George Alexander Albrecht

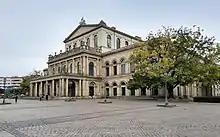
Staatsoper Hannover

In 1965, Albrecht became Generalmusikdirektor (GMD) of the Staatsoper Hannover, at age 29 then the youngest GMD in Germany. He focused on the symphonies of Gustav Mahler and Anton Bruckner. He programmed all major operas by Mozart and stageworks by Wagner. Albrecht performed Wagner's "Der Ring des Nibelungen" staged by intendant Hans-Peter Lehmann with sets and costumes by Ekkehard Grübler. In 1983, he revived Marschner's "Hans Heiling"; an opera whose composer had also been conductor at the Hannover opera. Albrecht then conducted some of the more infrequently presented operas, like Janáček's "Jenufa", Handel's "Jephta" and "Hercules", Wolf-Ferrari's "Sly" and Alban Berg's "Lulu". He introduced contemporary composers, conducting Aribert Reimann's "Troades" in 1987, and Bernd Alois Zimmermann's "Die Soldaten" in 1989. He conducted a production of Schoenberg's "Moses und Aron", staged by George Tabori, for both Hannover and Oper Leipzig. He worked together with an ensemble of singers including Isoldé Elchlepp, Renate Behle and Waltraud Meier. Albrecht concluded his tenure in Hannover with the 1992/93 season.